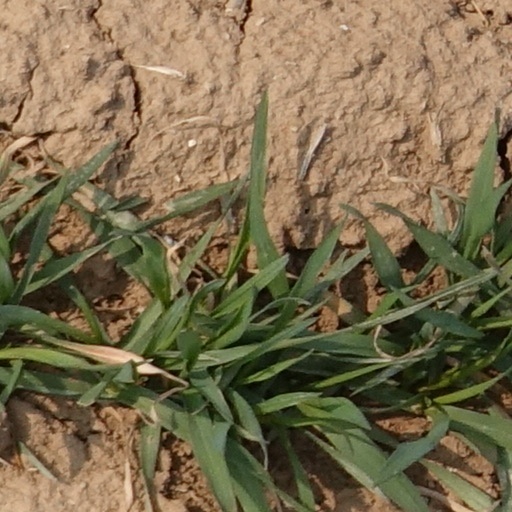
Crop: wheat